Henrik Haggenmacher

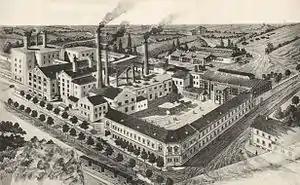
The factory of Dreher Breweries in Budafok in 1910

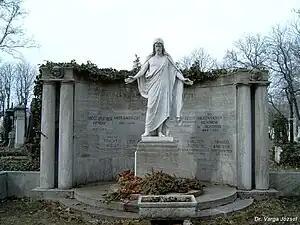
The family tomb of the Haggenmacher family made by Rezső Hickish in 1919

He married in 1854 Maria Magdalena Liechti (1834-1889). They had together 12 children. They were both Calvinists.